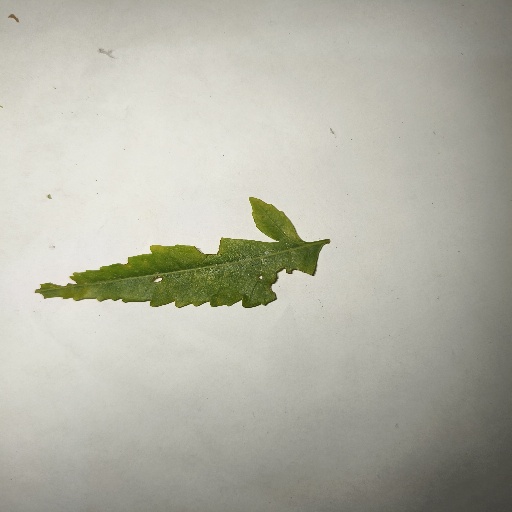
Species: Neem
Leaf condition: Shot Hole Leaf